History of North Carolina Agricultural and Technical State University

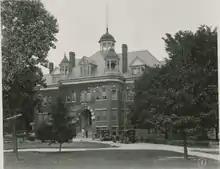
The College Building built in 1893, was one of the campus' first buildings. It was destroyed by fire in 1930.

The main building of the new college, called "the college building" was completed in 1893. The multi-purpose building served as dormitories for men and women, food service, classrooms and offices. The building was destroyed by fire in 1930. The college conferred its first degrees in 1899 to W.T.C. Cheek, I.S. Cunningham, and A. Watson receiving Bachelor of Science degrees & A.W. Curtis, E.L. Falkner, J.M. Joyner, and P.E. Robinson receiving Bachelor of Science in Agriculture degrees. The college granted admission to both men and women of color from 1893, until the board of trustees voted to restrict admission to males only in 1901. This policy would remain until 1928, when female students were once again allowed to be admitted. In 1904, the college developed a 100-acre farm equipped with the latest in farm machinery and labor-saving devices. During that time, the university farm provided much of the food for the campus cafeteria. In 1915, the North Carolina General Assembly changed the name of the college to Negro Agricultural and Technical College of North Carolina.